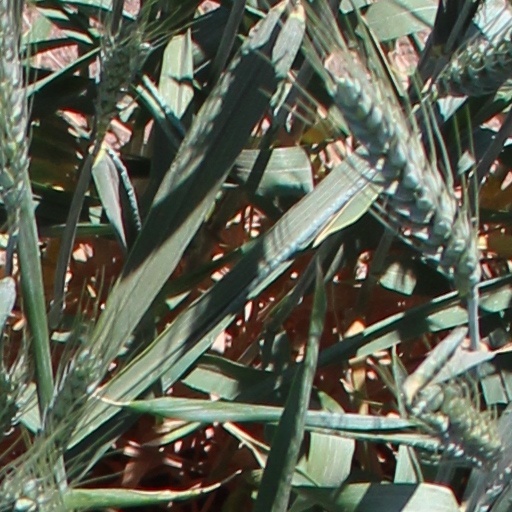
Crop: wheat